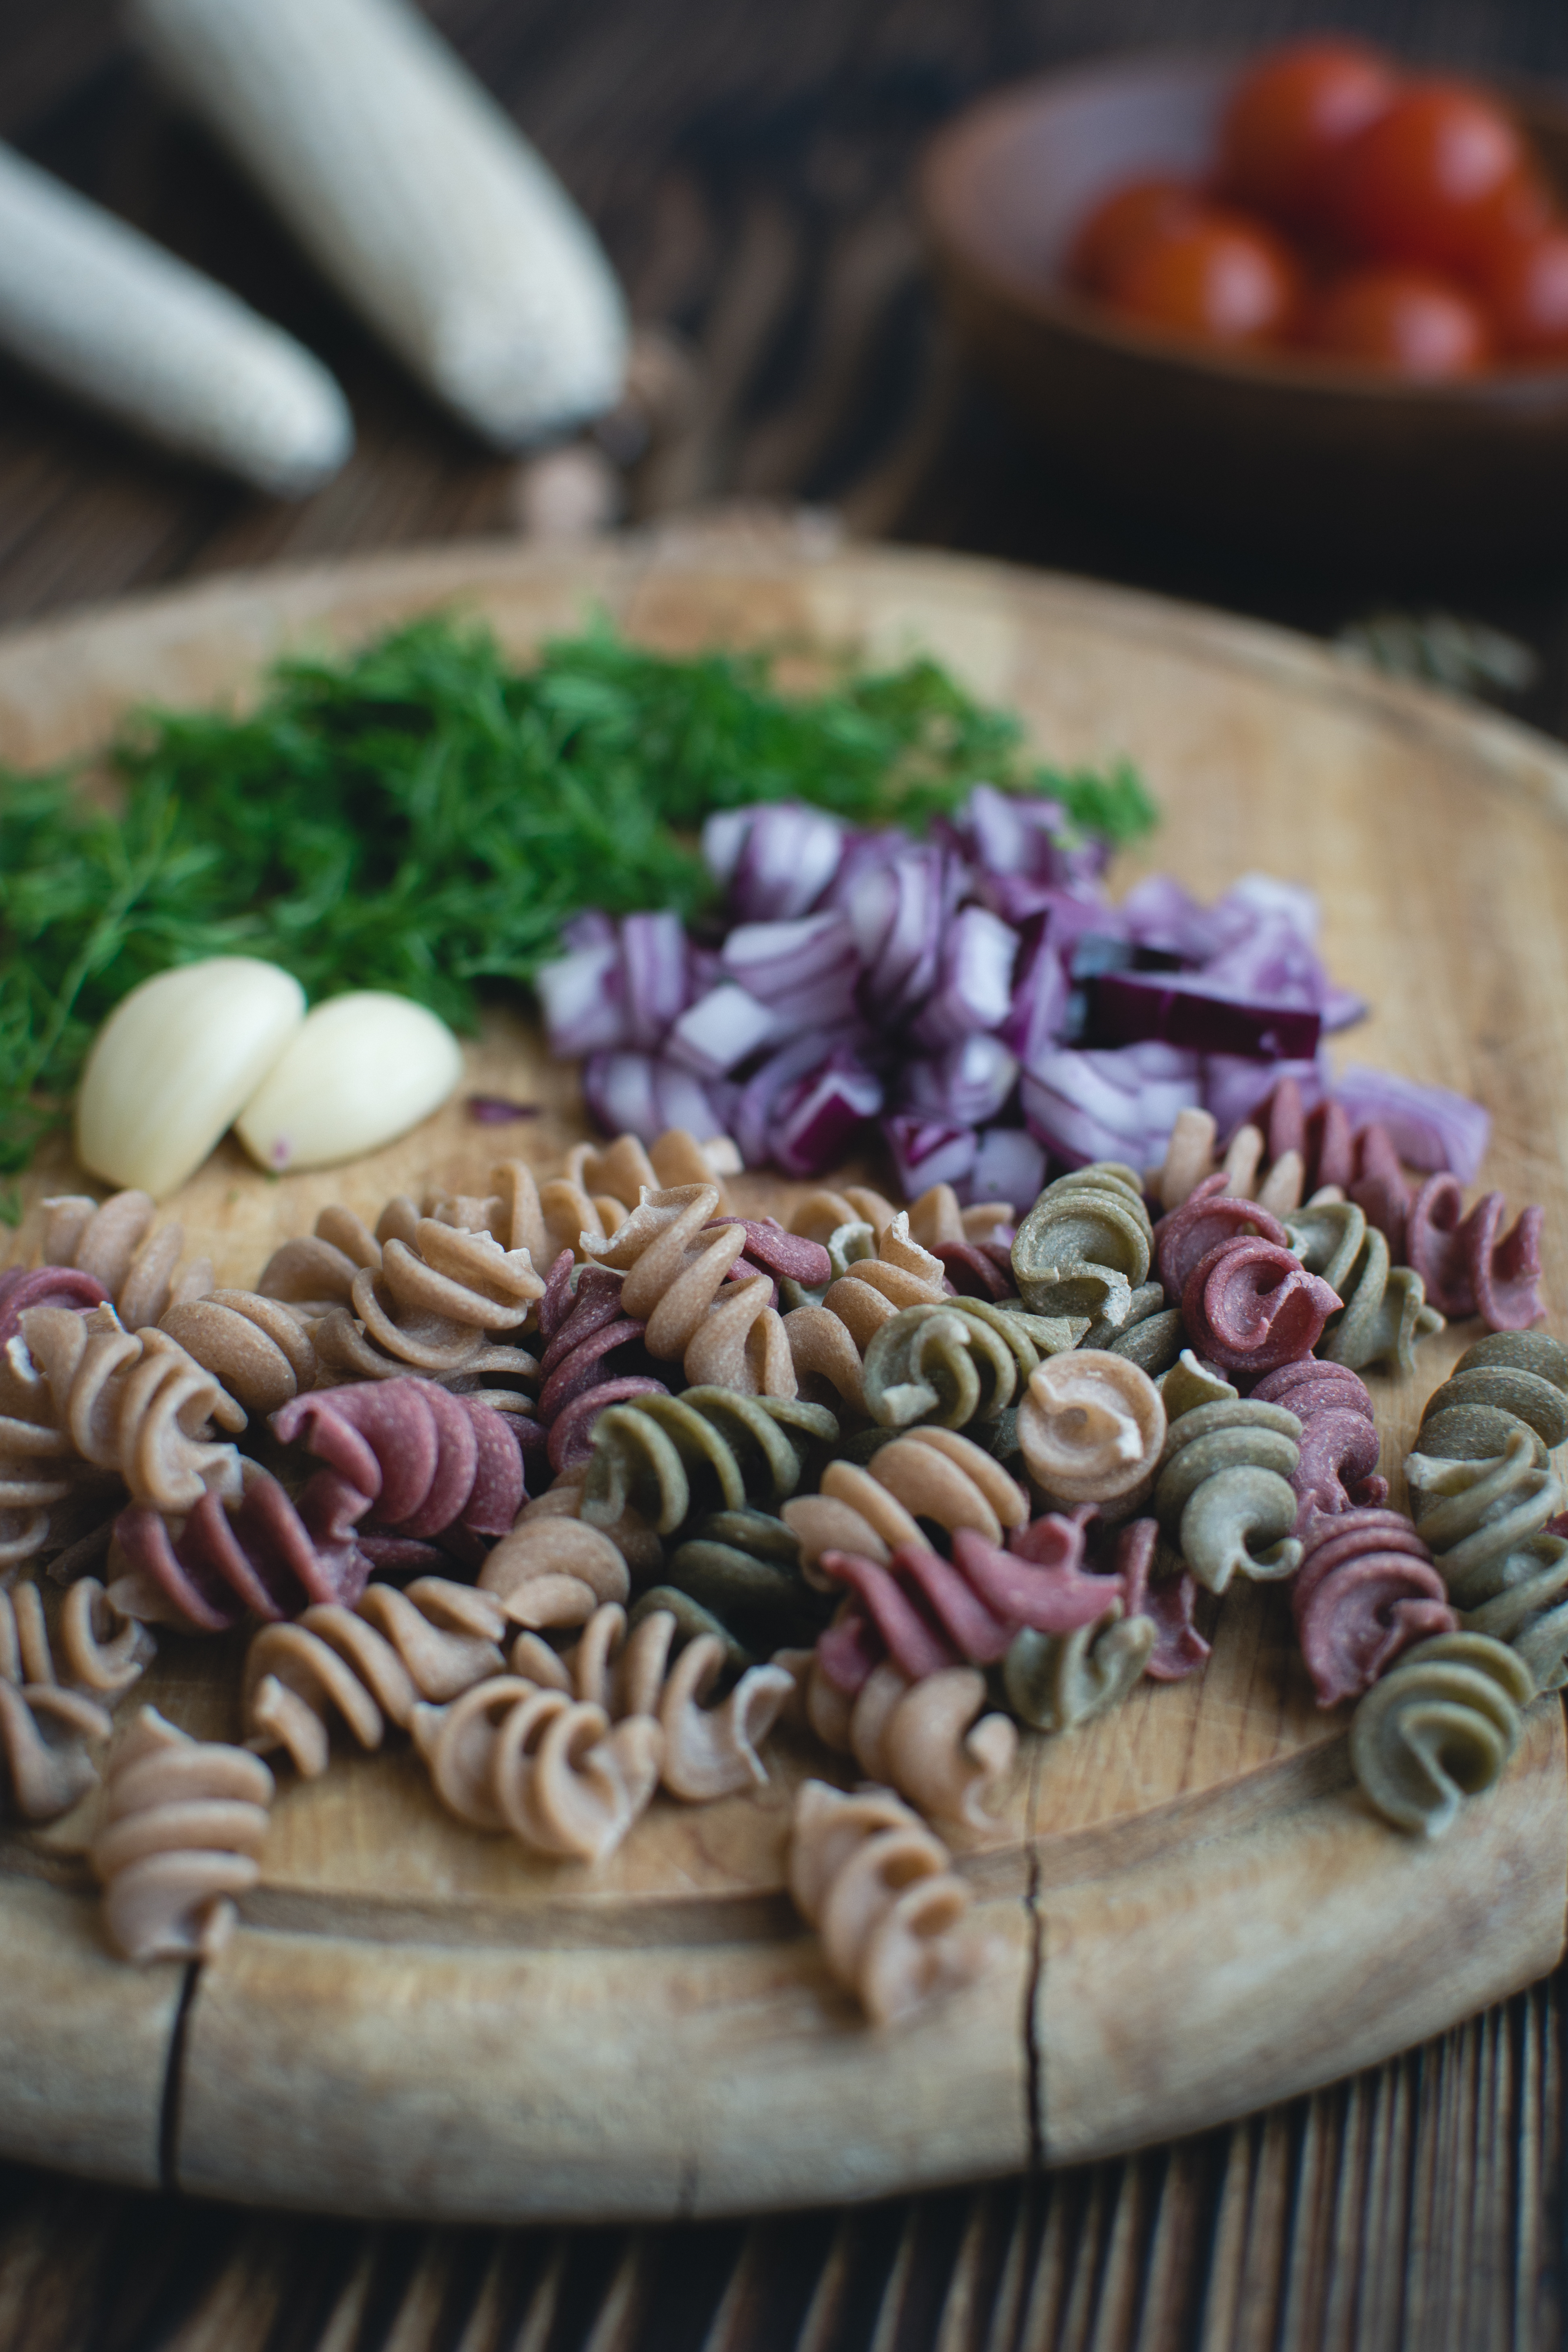
dish, food, cuisine, ingredient, produce, fusilli, pasta salad, vegetable, recipe, vegetarian food, leaf vegetable, rotini, salad